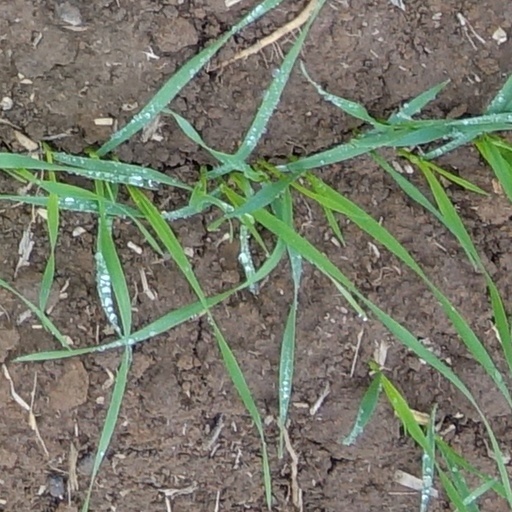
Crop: wheat